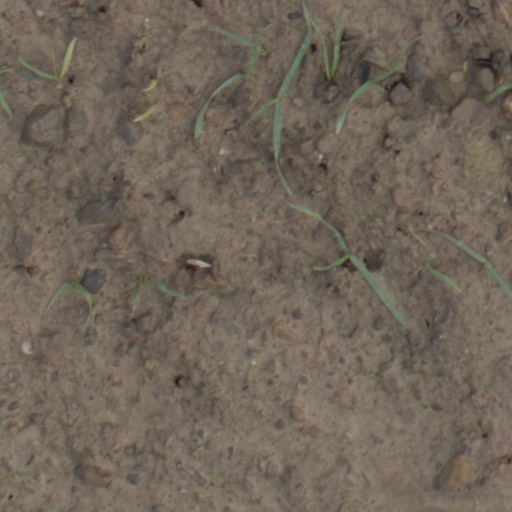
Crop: wheat